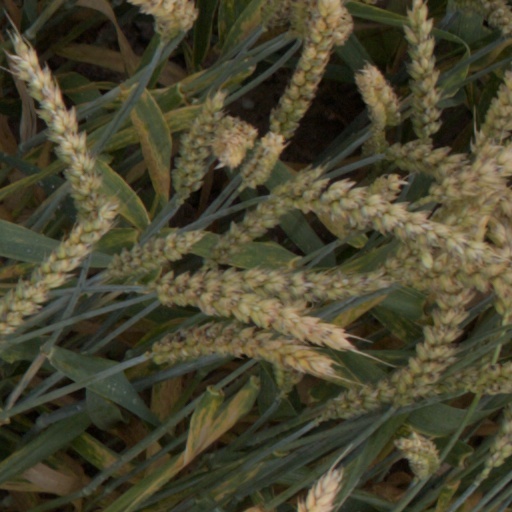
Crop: wheat